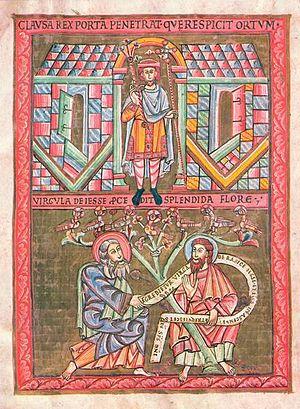
L’arbre de Jessé est un motif fréquent dans l'art chrétien entre le XIIᵉ et le XVᵉ siècle : il représente une schématisation de la généalogie de Jésus, c'est-à-dire l'arbre généalogique présumé de Jésus de Nazareth à partir de Jessé, père du roi David.